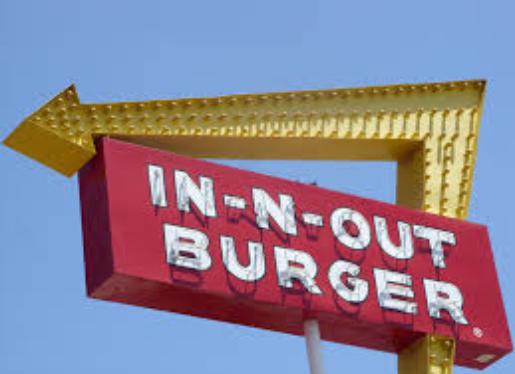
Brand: In-N-Out Burger
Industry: Food